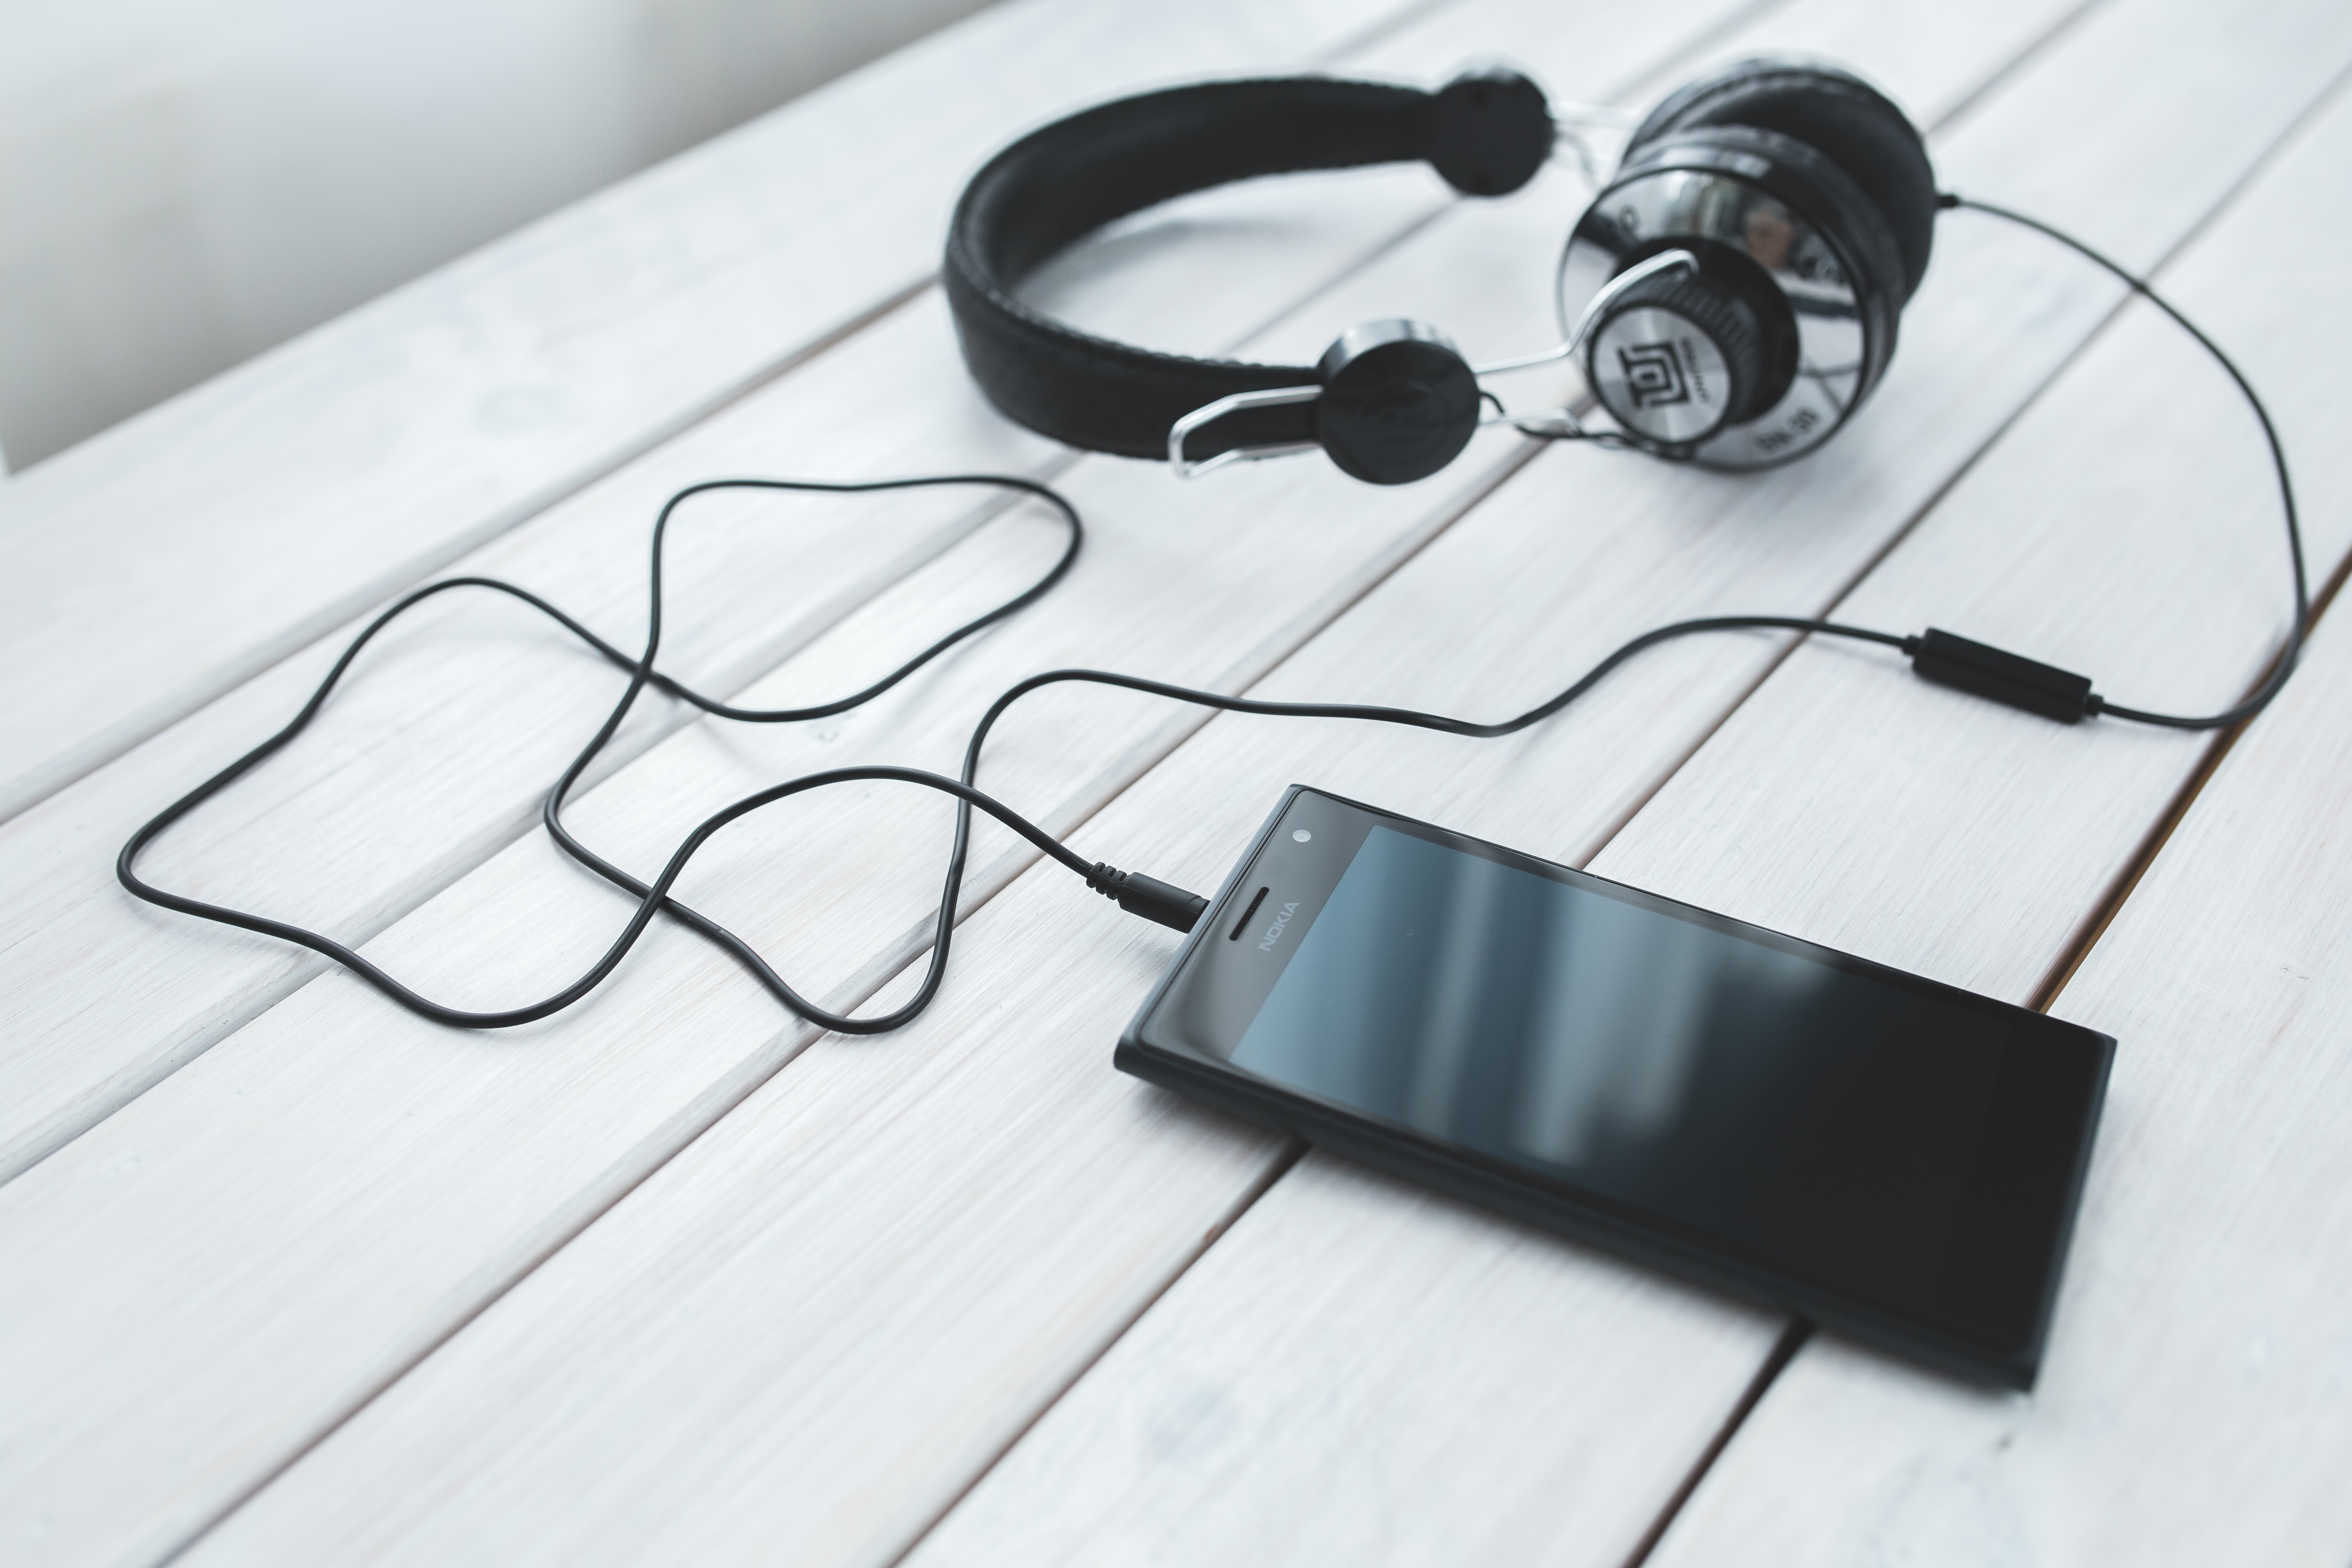
smartphone, mobile, music, technology, gadget, cell phone, font, headphones, glasses, earphones, lumia, listening, nokia, electronic device, lumia 735